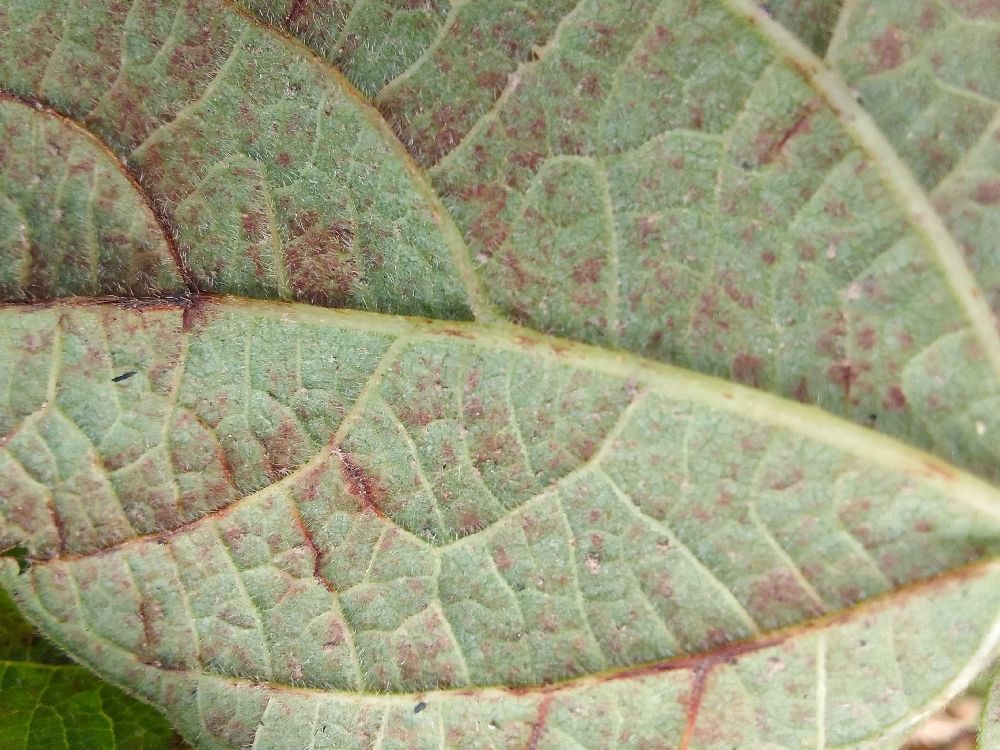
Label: anthracnose